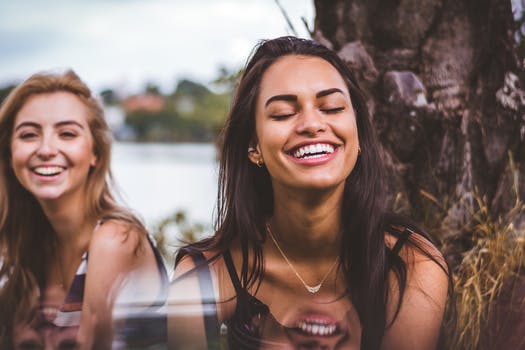
Label: No Watermark